Milicianas in the Spanish Civil War

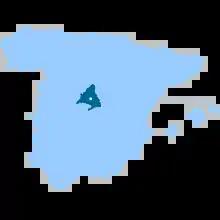
Location of Madrid, Spain's capital city, where many women were mobilized to defend the home front.

One of the most important mass mobilizations of women in Spain's history was their participation on the anti-Nationalist front. Shortly after the start of the Civil War, around 1,000 Spanish women volunteered to serve on the front lines of the Republican side. One of the cities that saw the greatest number of armed women rise to its defense was Madrid. This quick mobilization of women was part of the reason that the Nationalists did not gain a quick victory, and the war became a more protracted affair.